Natalia Shlyapina

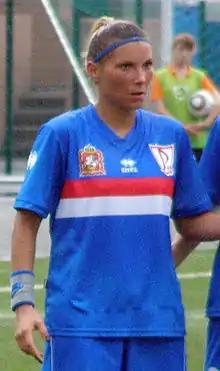

Natalia Shlyapina ( Mokshanova; born 13 July 1983) is a former Russian football forward, who played for Rossiyanka in the Russian Championship. Before signing for Rossiyanka in 2005 she was a mini football and futsal player.